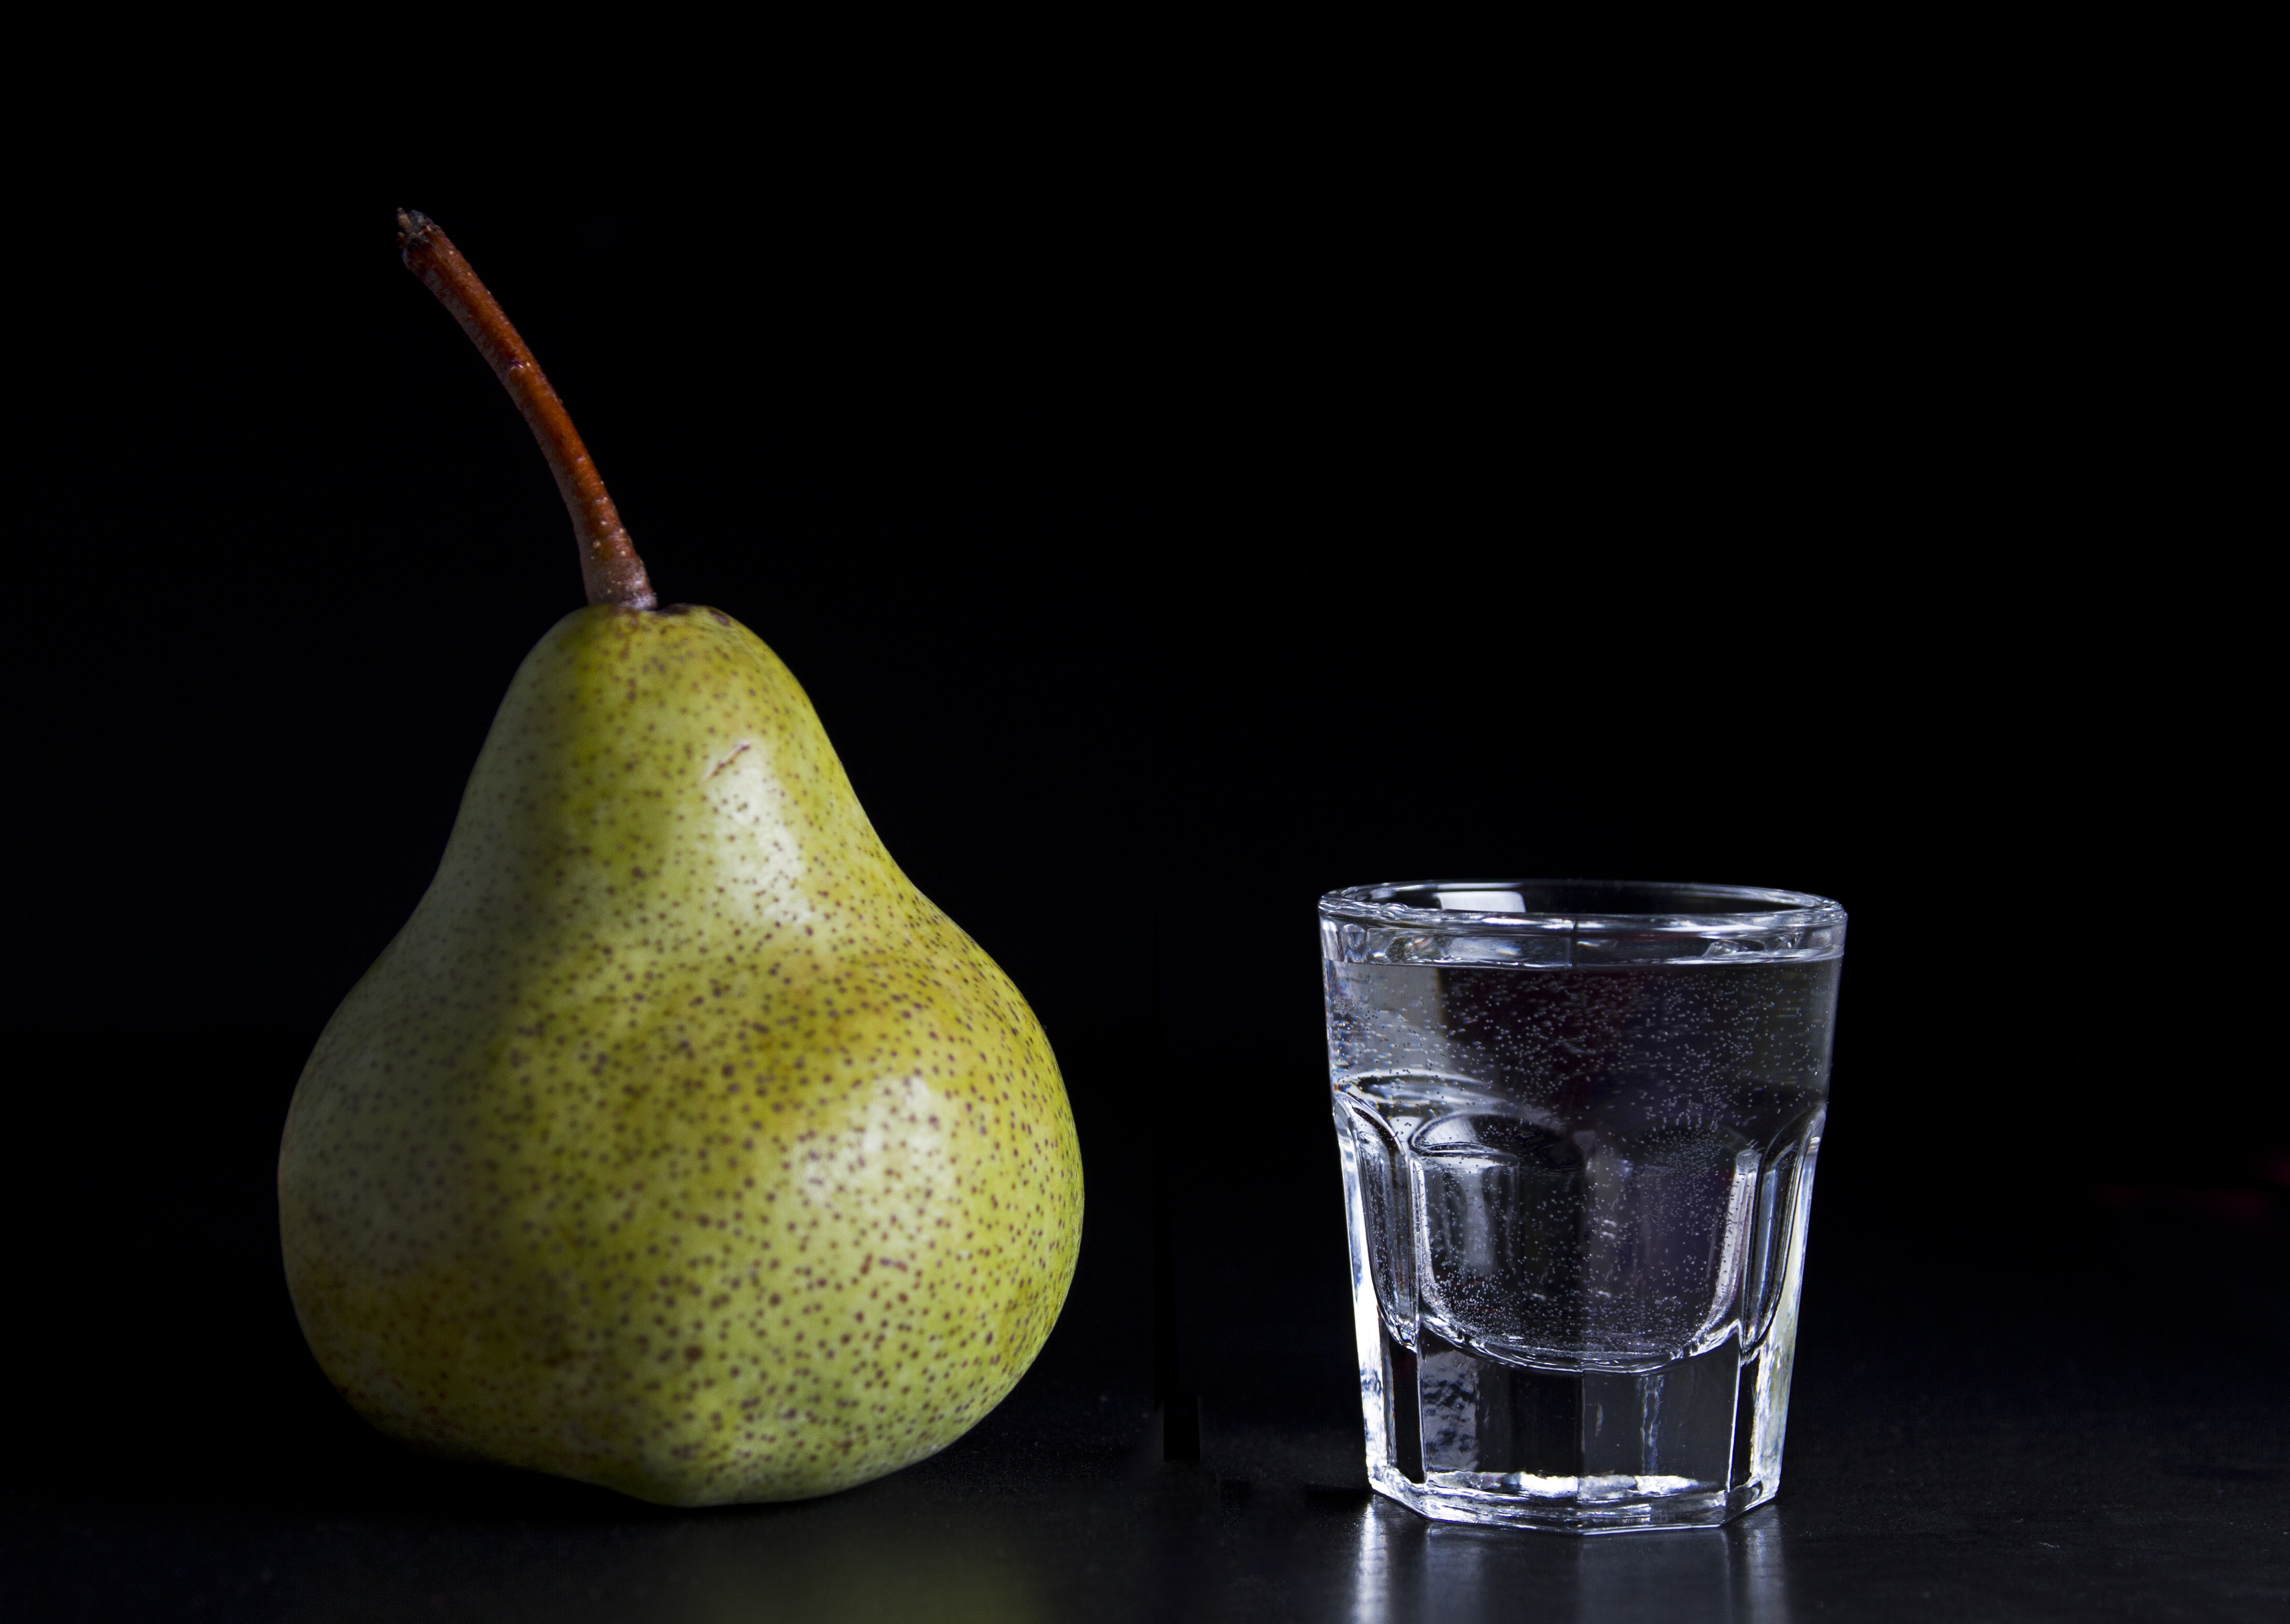
plant, fruit, food, produce, drink, pear, still life, alcohol, spirits, addiction, behavior, brandy, alk, still life photography, alcohol abuse, consumer behaviour, distilled beverage